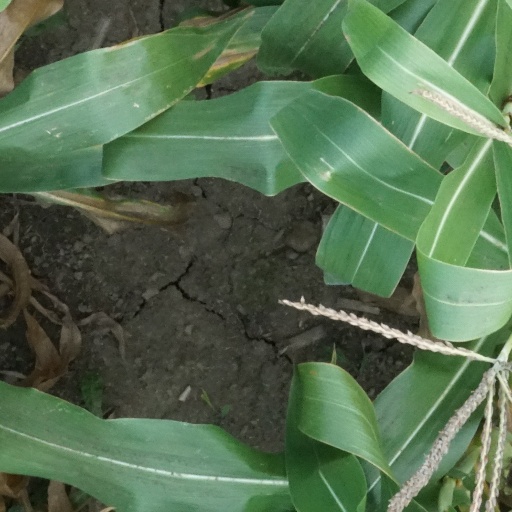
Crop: maize; corn